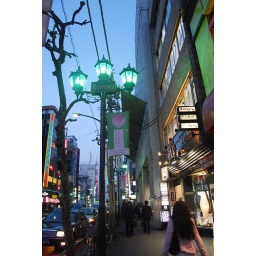
It's a coincidence that the street lamp look kinda eerie in this shot.